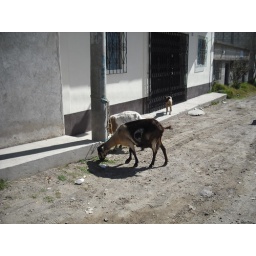
clearing the road of pesky green plants; a thug like kid walked these goats around each day